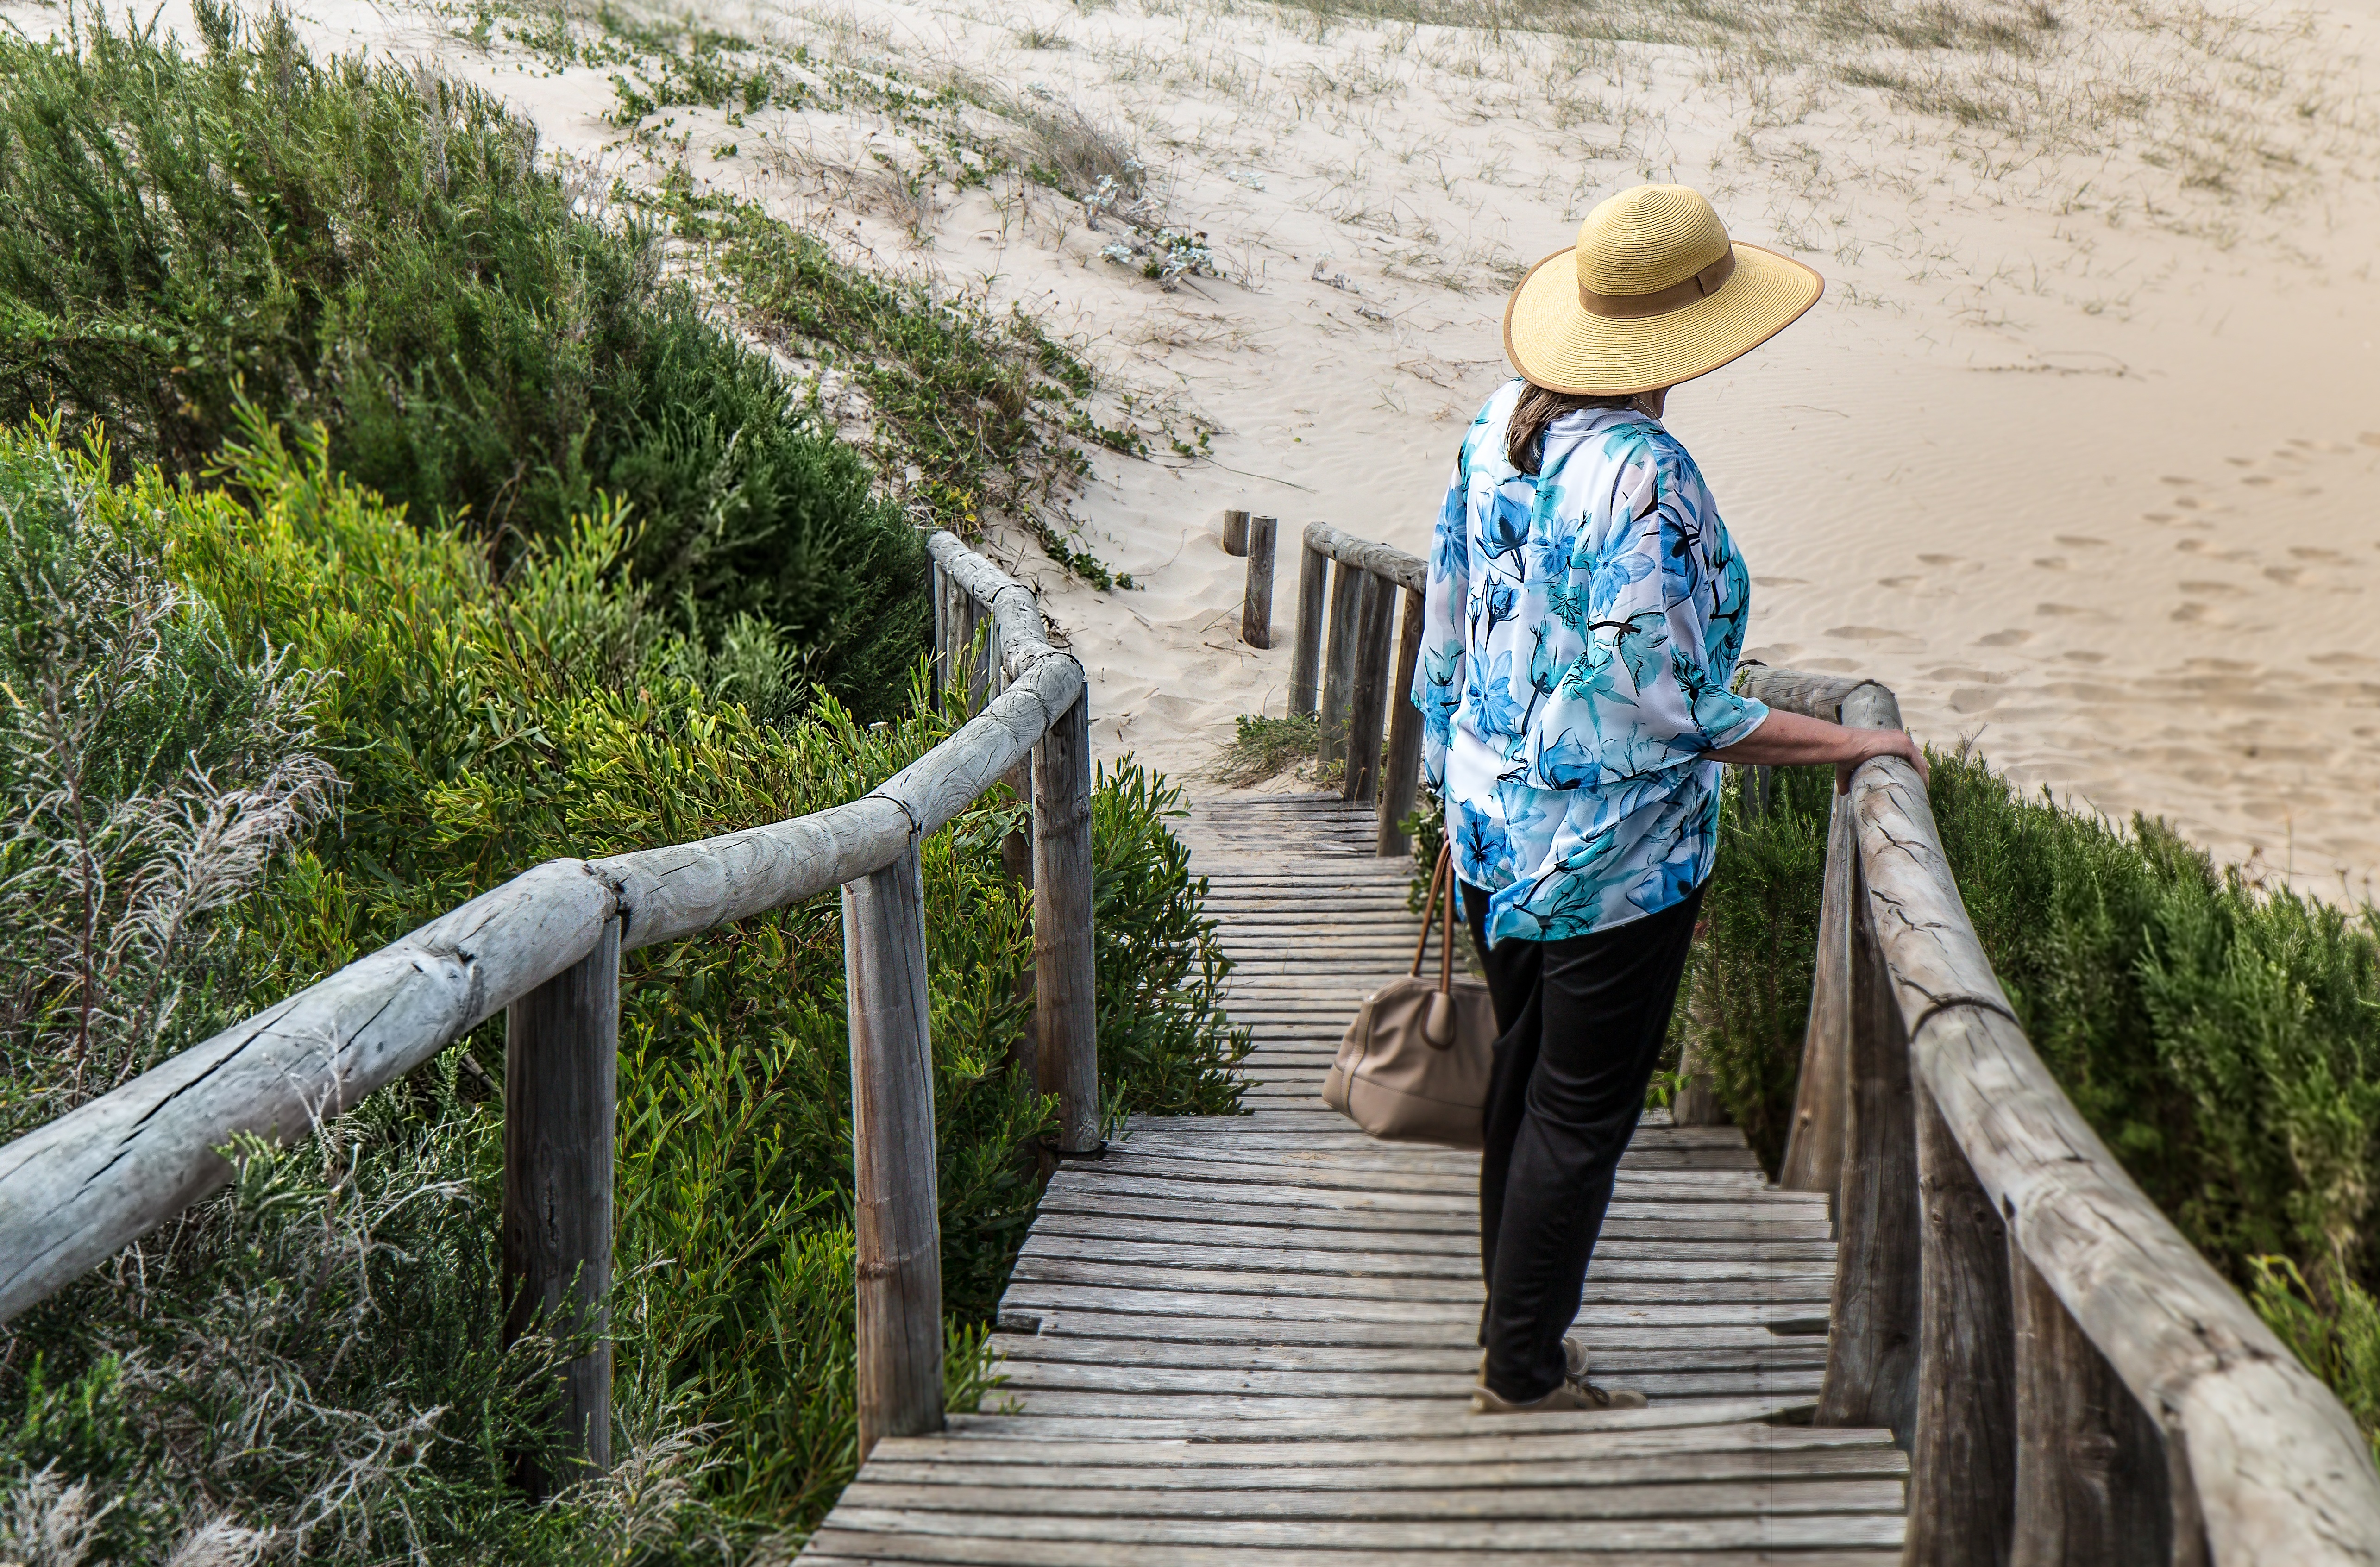
beach, water, outdoor, person, woman, alone, walkway, summer, vacation, solitude, seaside, female, thinking, contemplation, standing, sadness, spring, pensive, thoughtful, lady, lonely, leisure, straw hat, sunny, loneliness, elegant, casual, adult, serious, chic, pondering, ponder